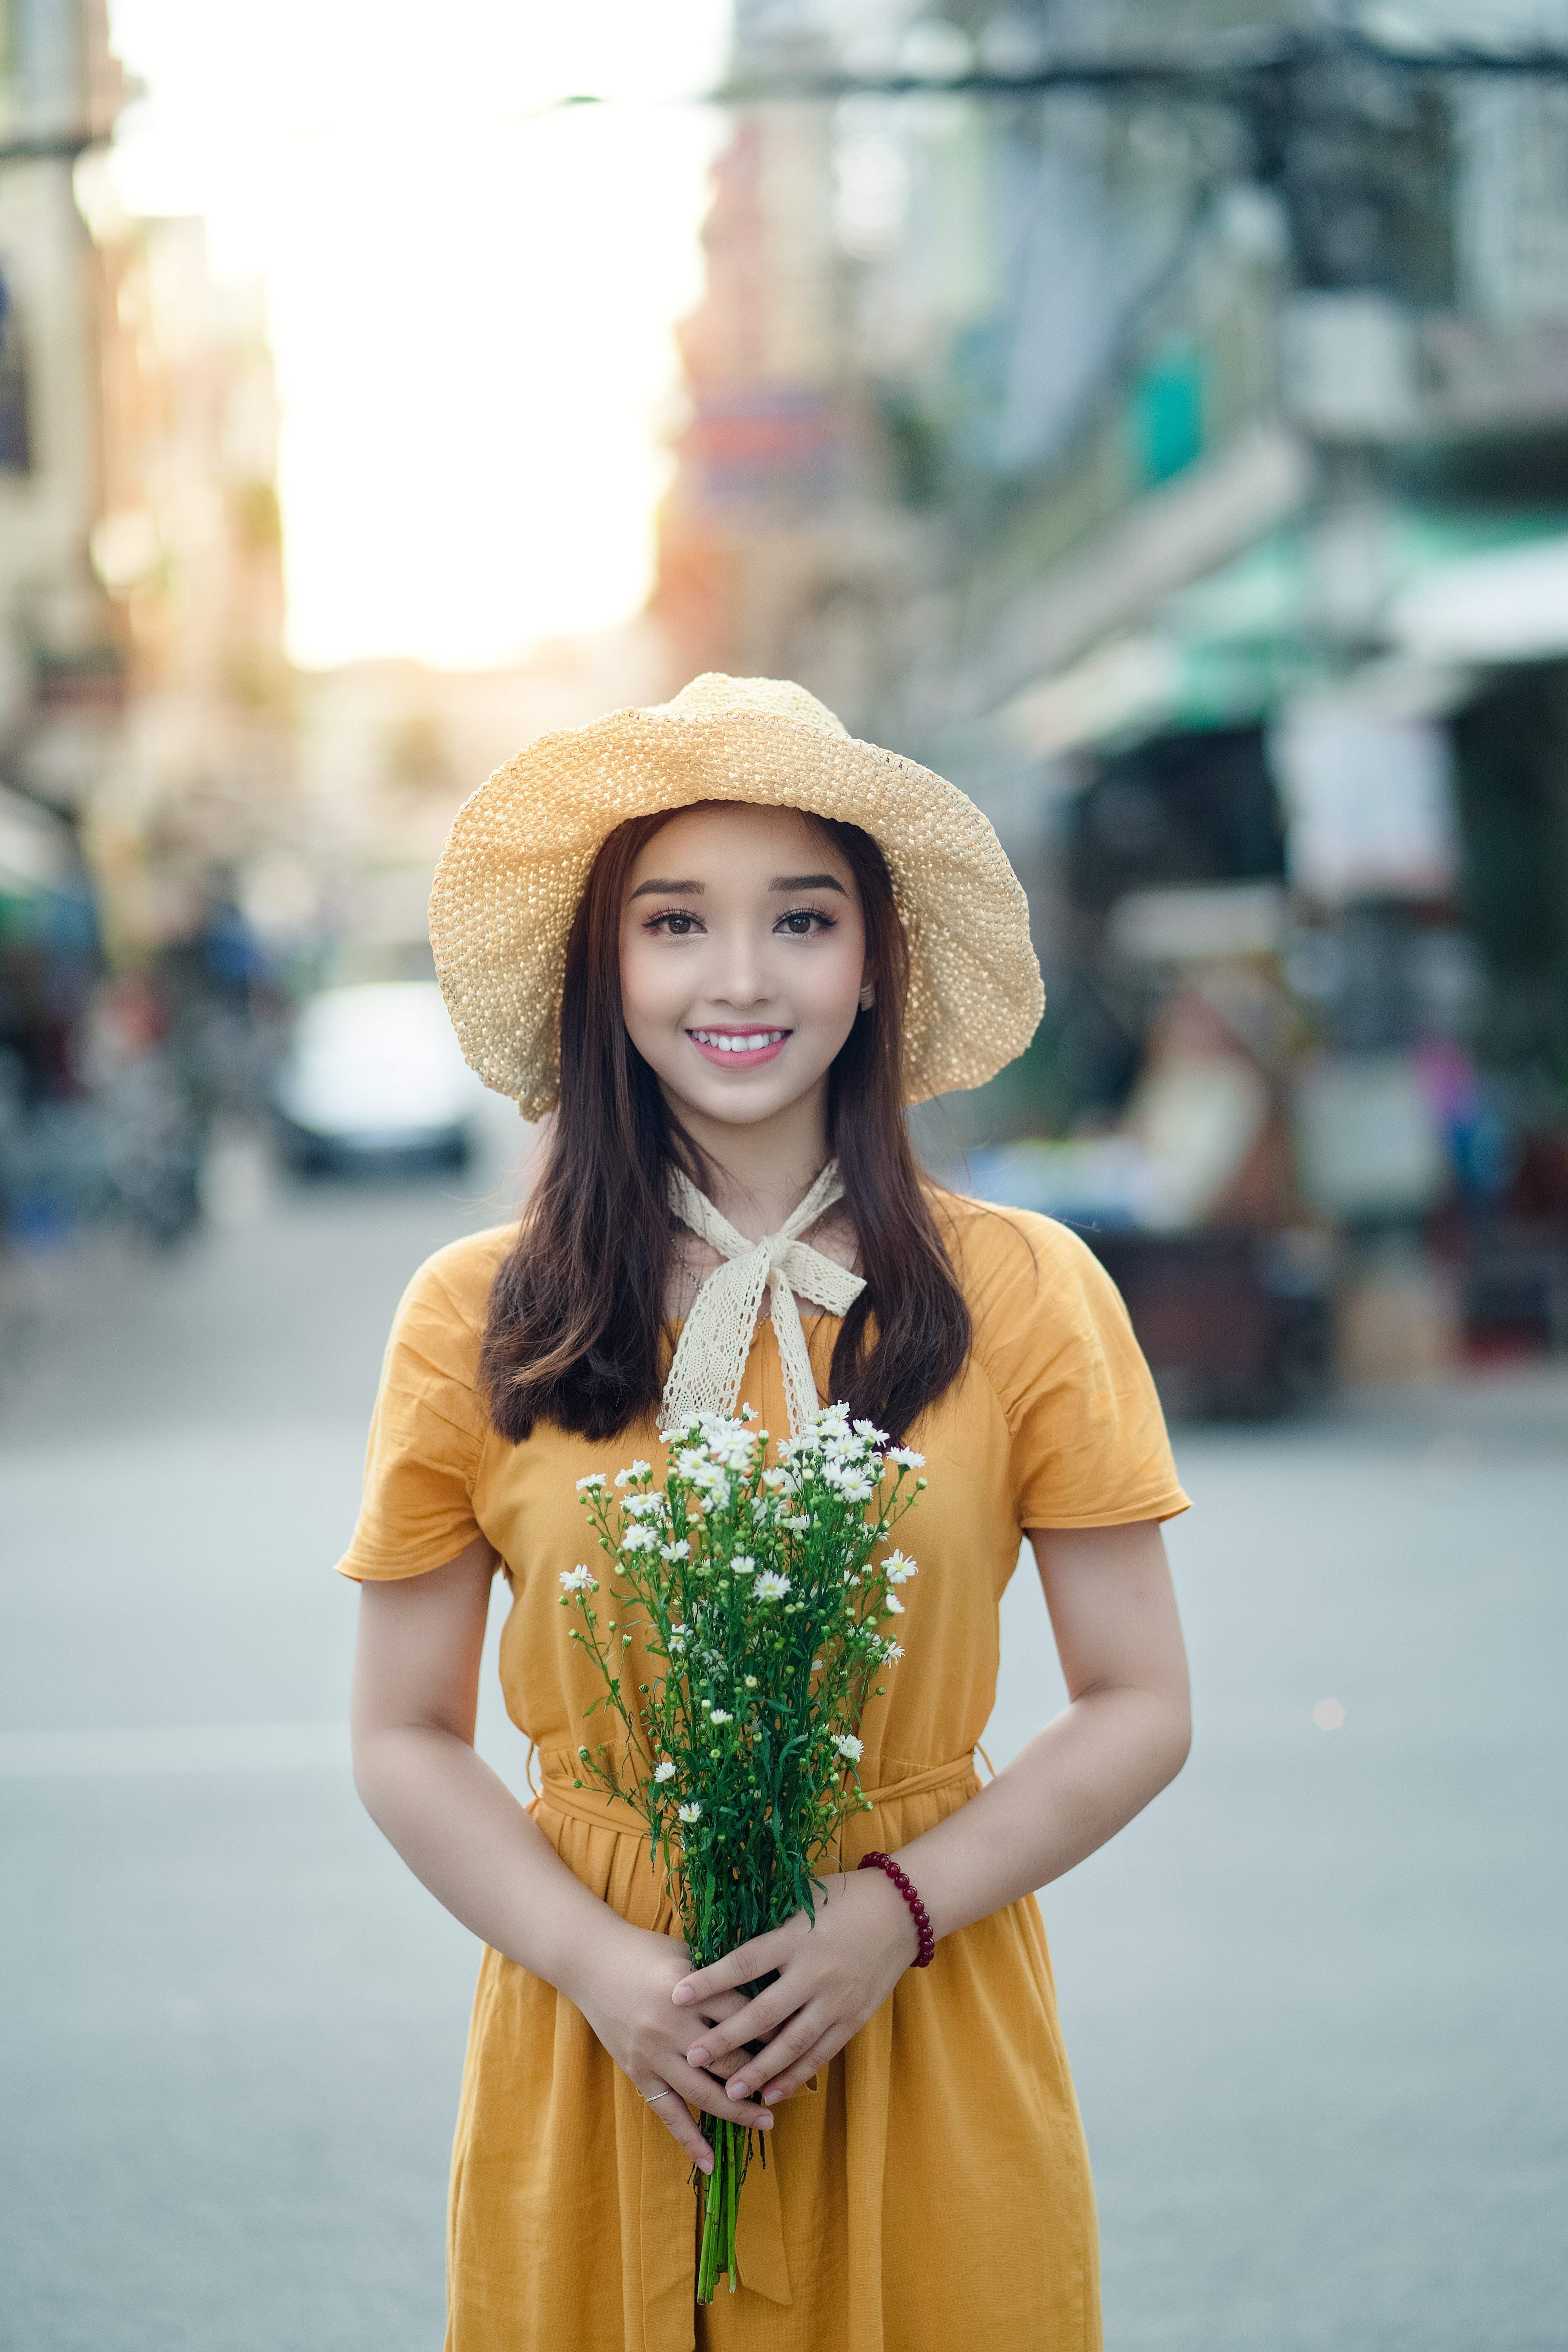
face, photograph, green, yellow, street fashion, beauty, head, smile, snapshot, fashion, skin, photography, eye, headgear, dress, cool, happy, hat, plant, flower, fashion accessory, vacation, street, long hair, costume, portrait photography, tourism, style, floral design